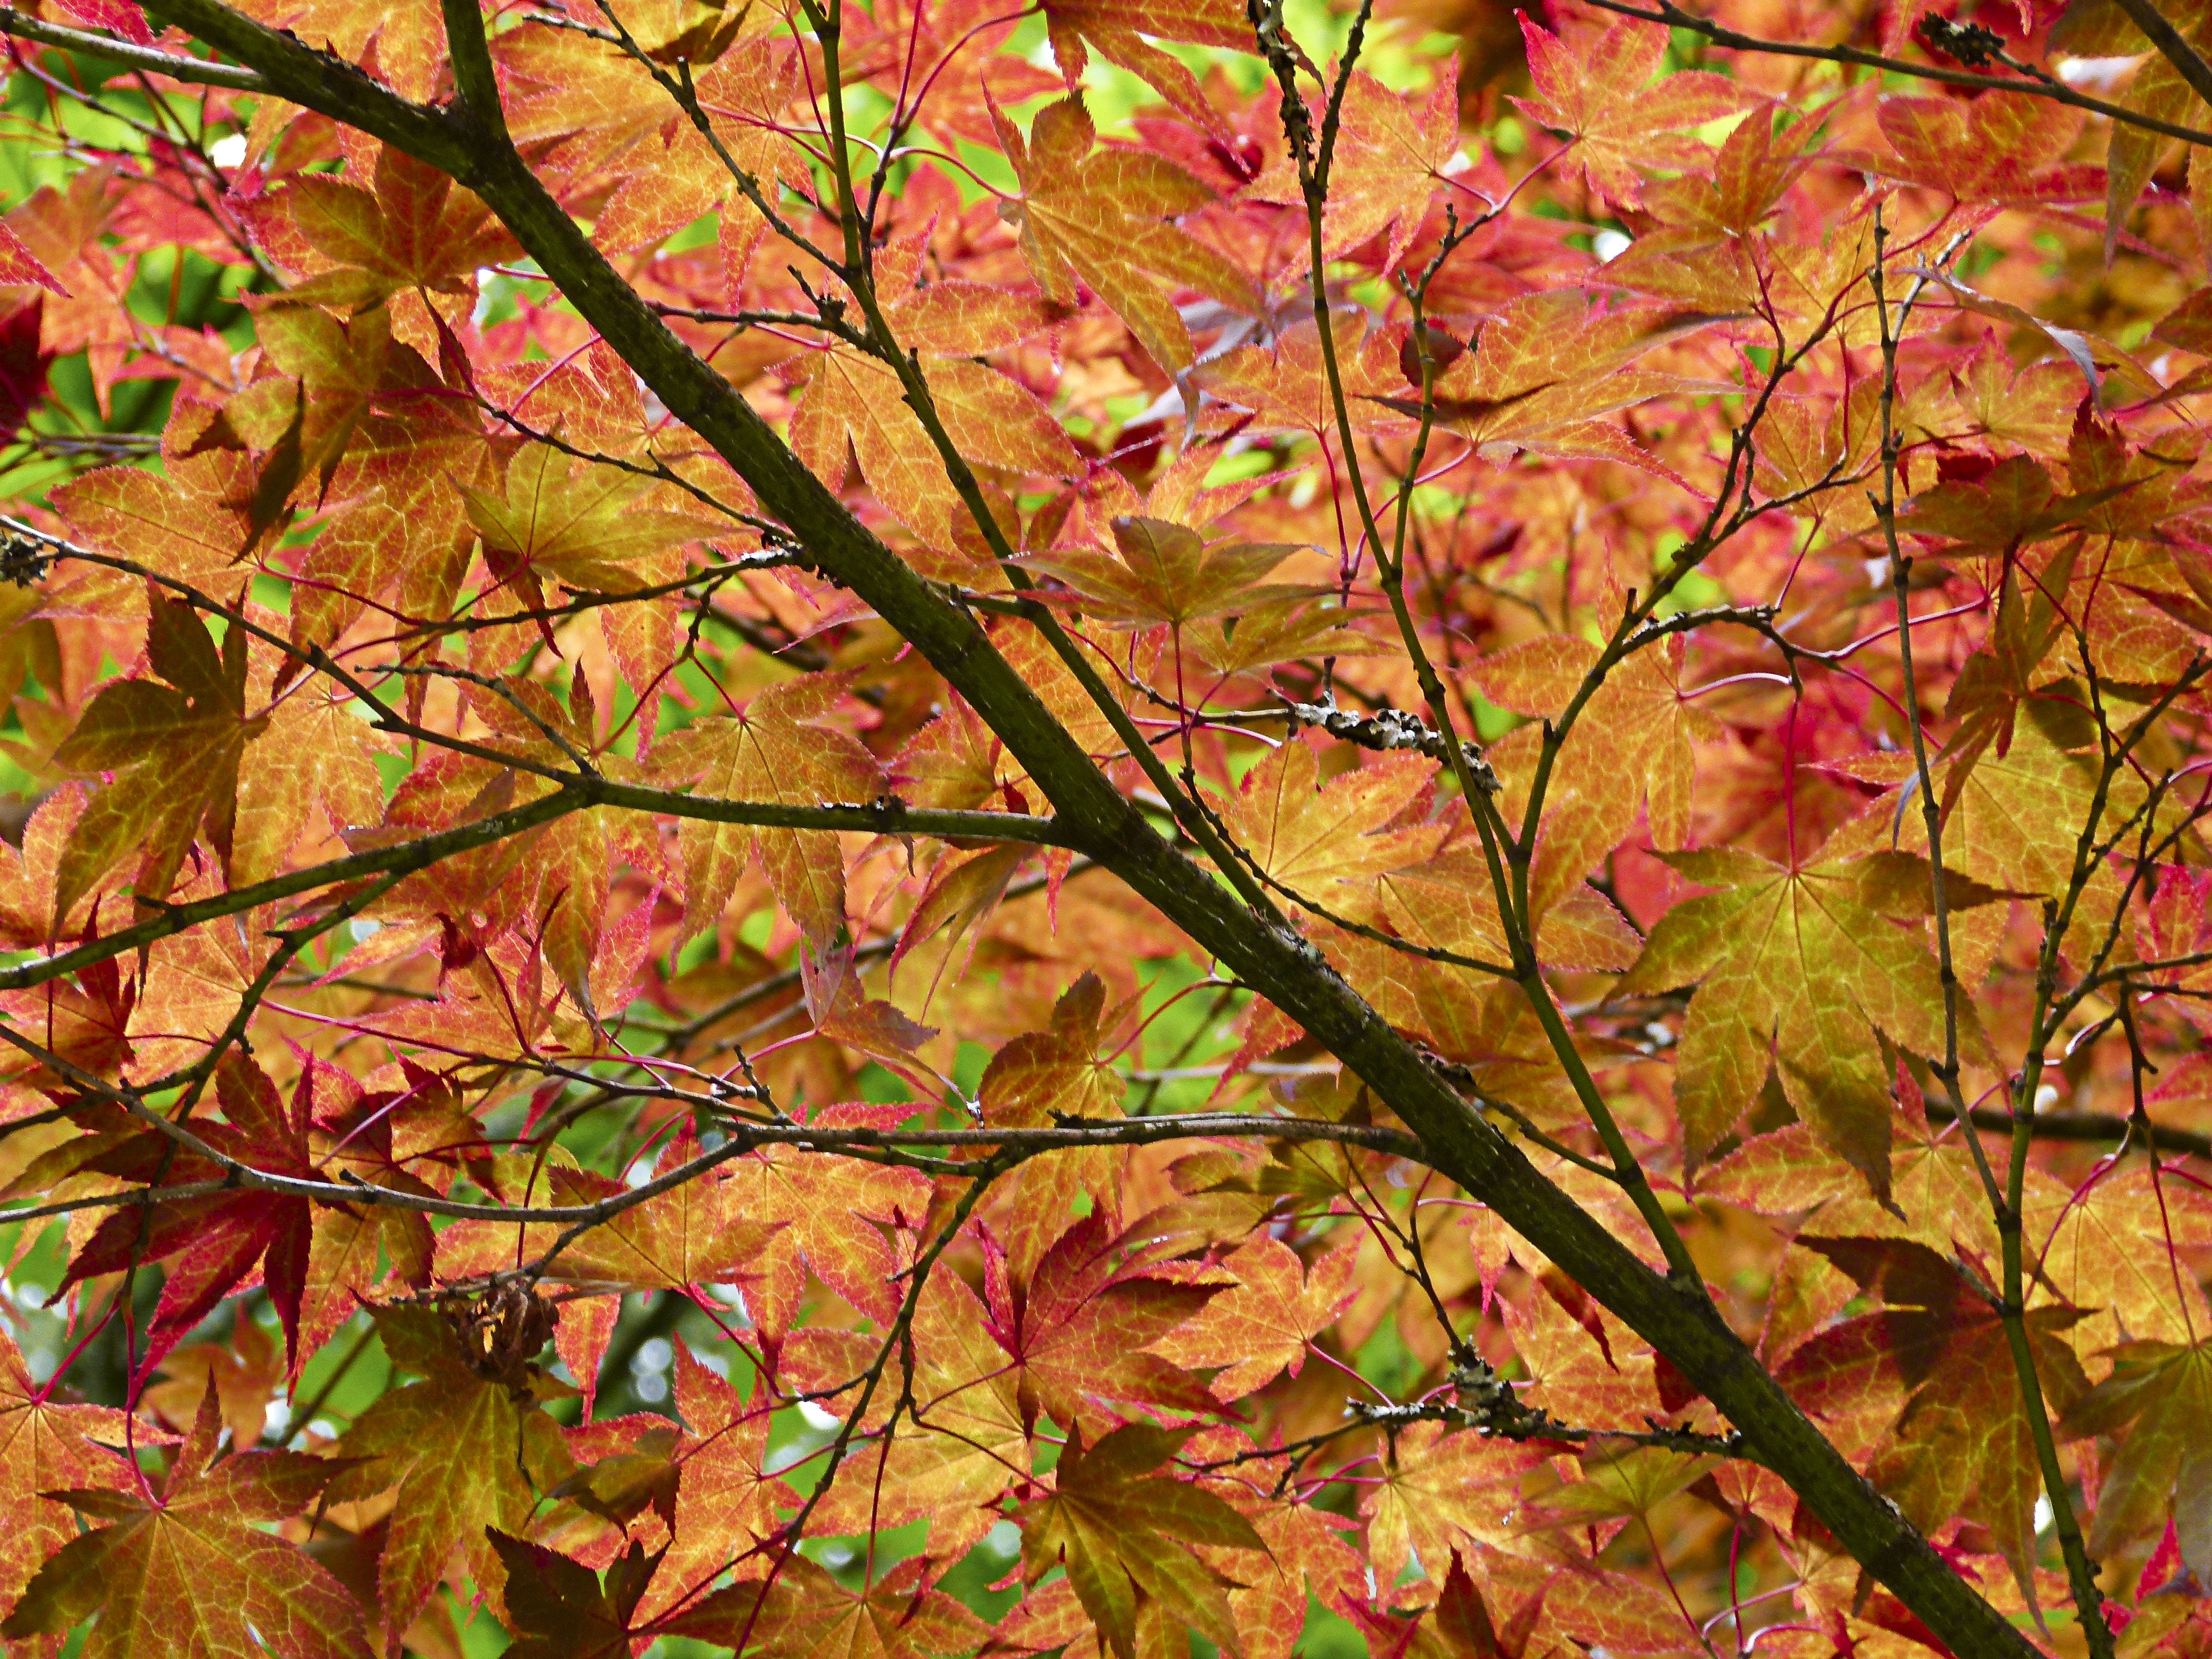
landscape, tree, nature, forest, branch, plant, sunlight, leaf, natural, autumn, colorful, season, maple tree, maple leaf, leaves, deciduous, flowering plant, red maple, woody plant, land plant